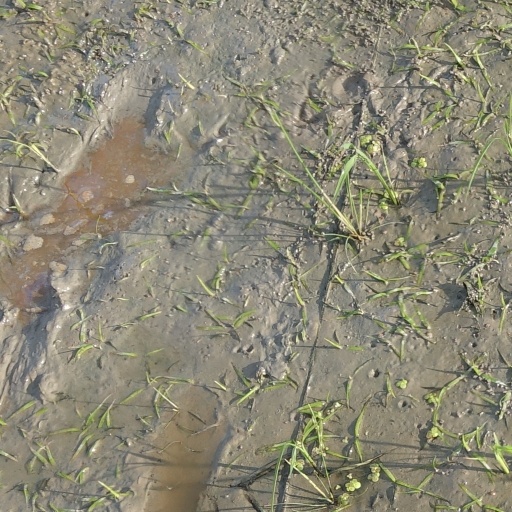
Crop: rice